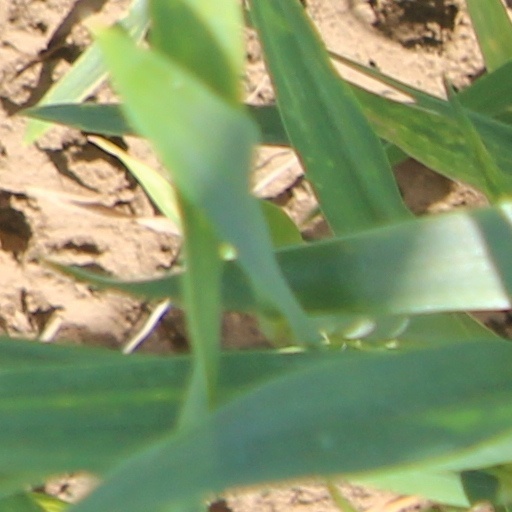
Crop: wheat